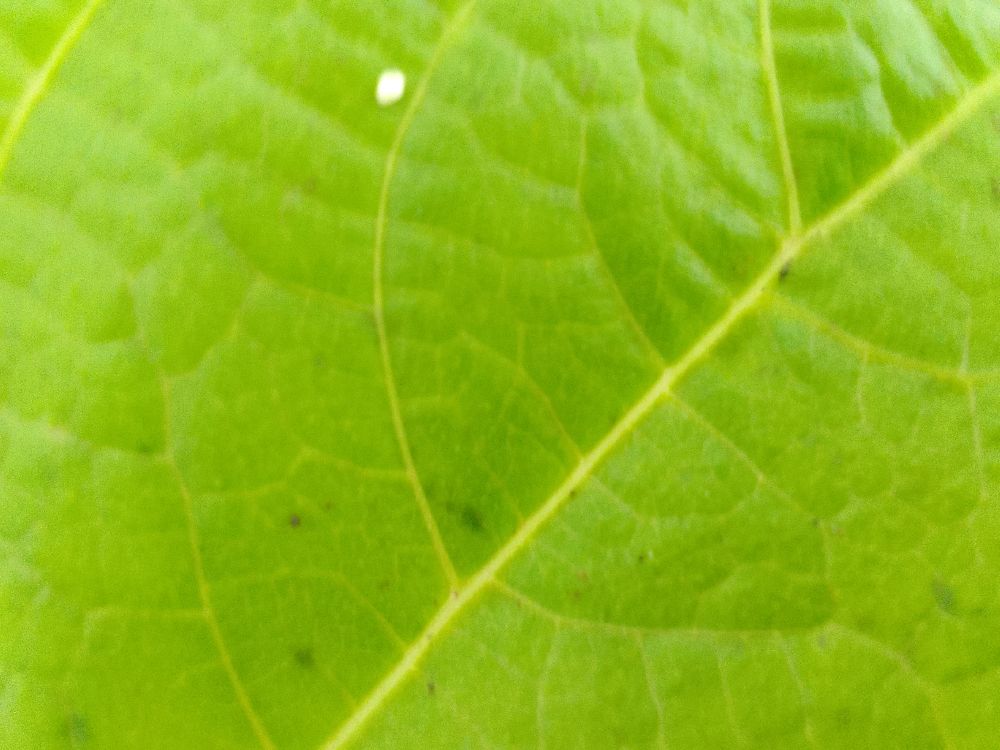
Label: healthy